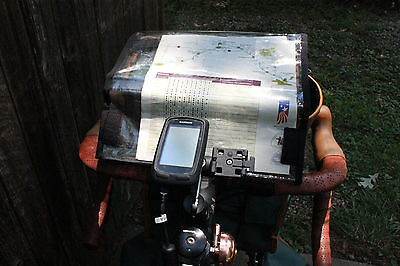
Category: bicycle